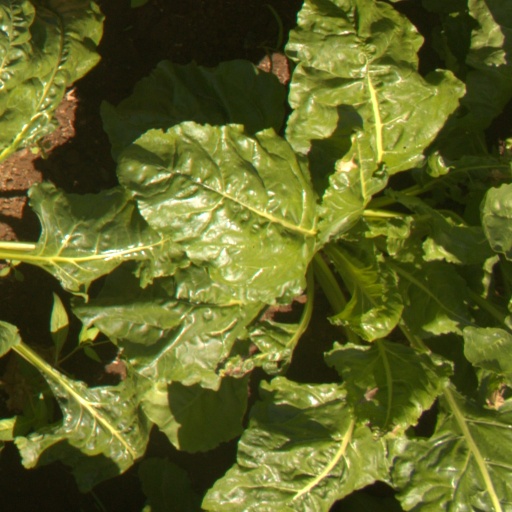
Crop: sugar beet